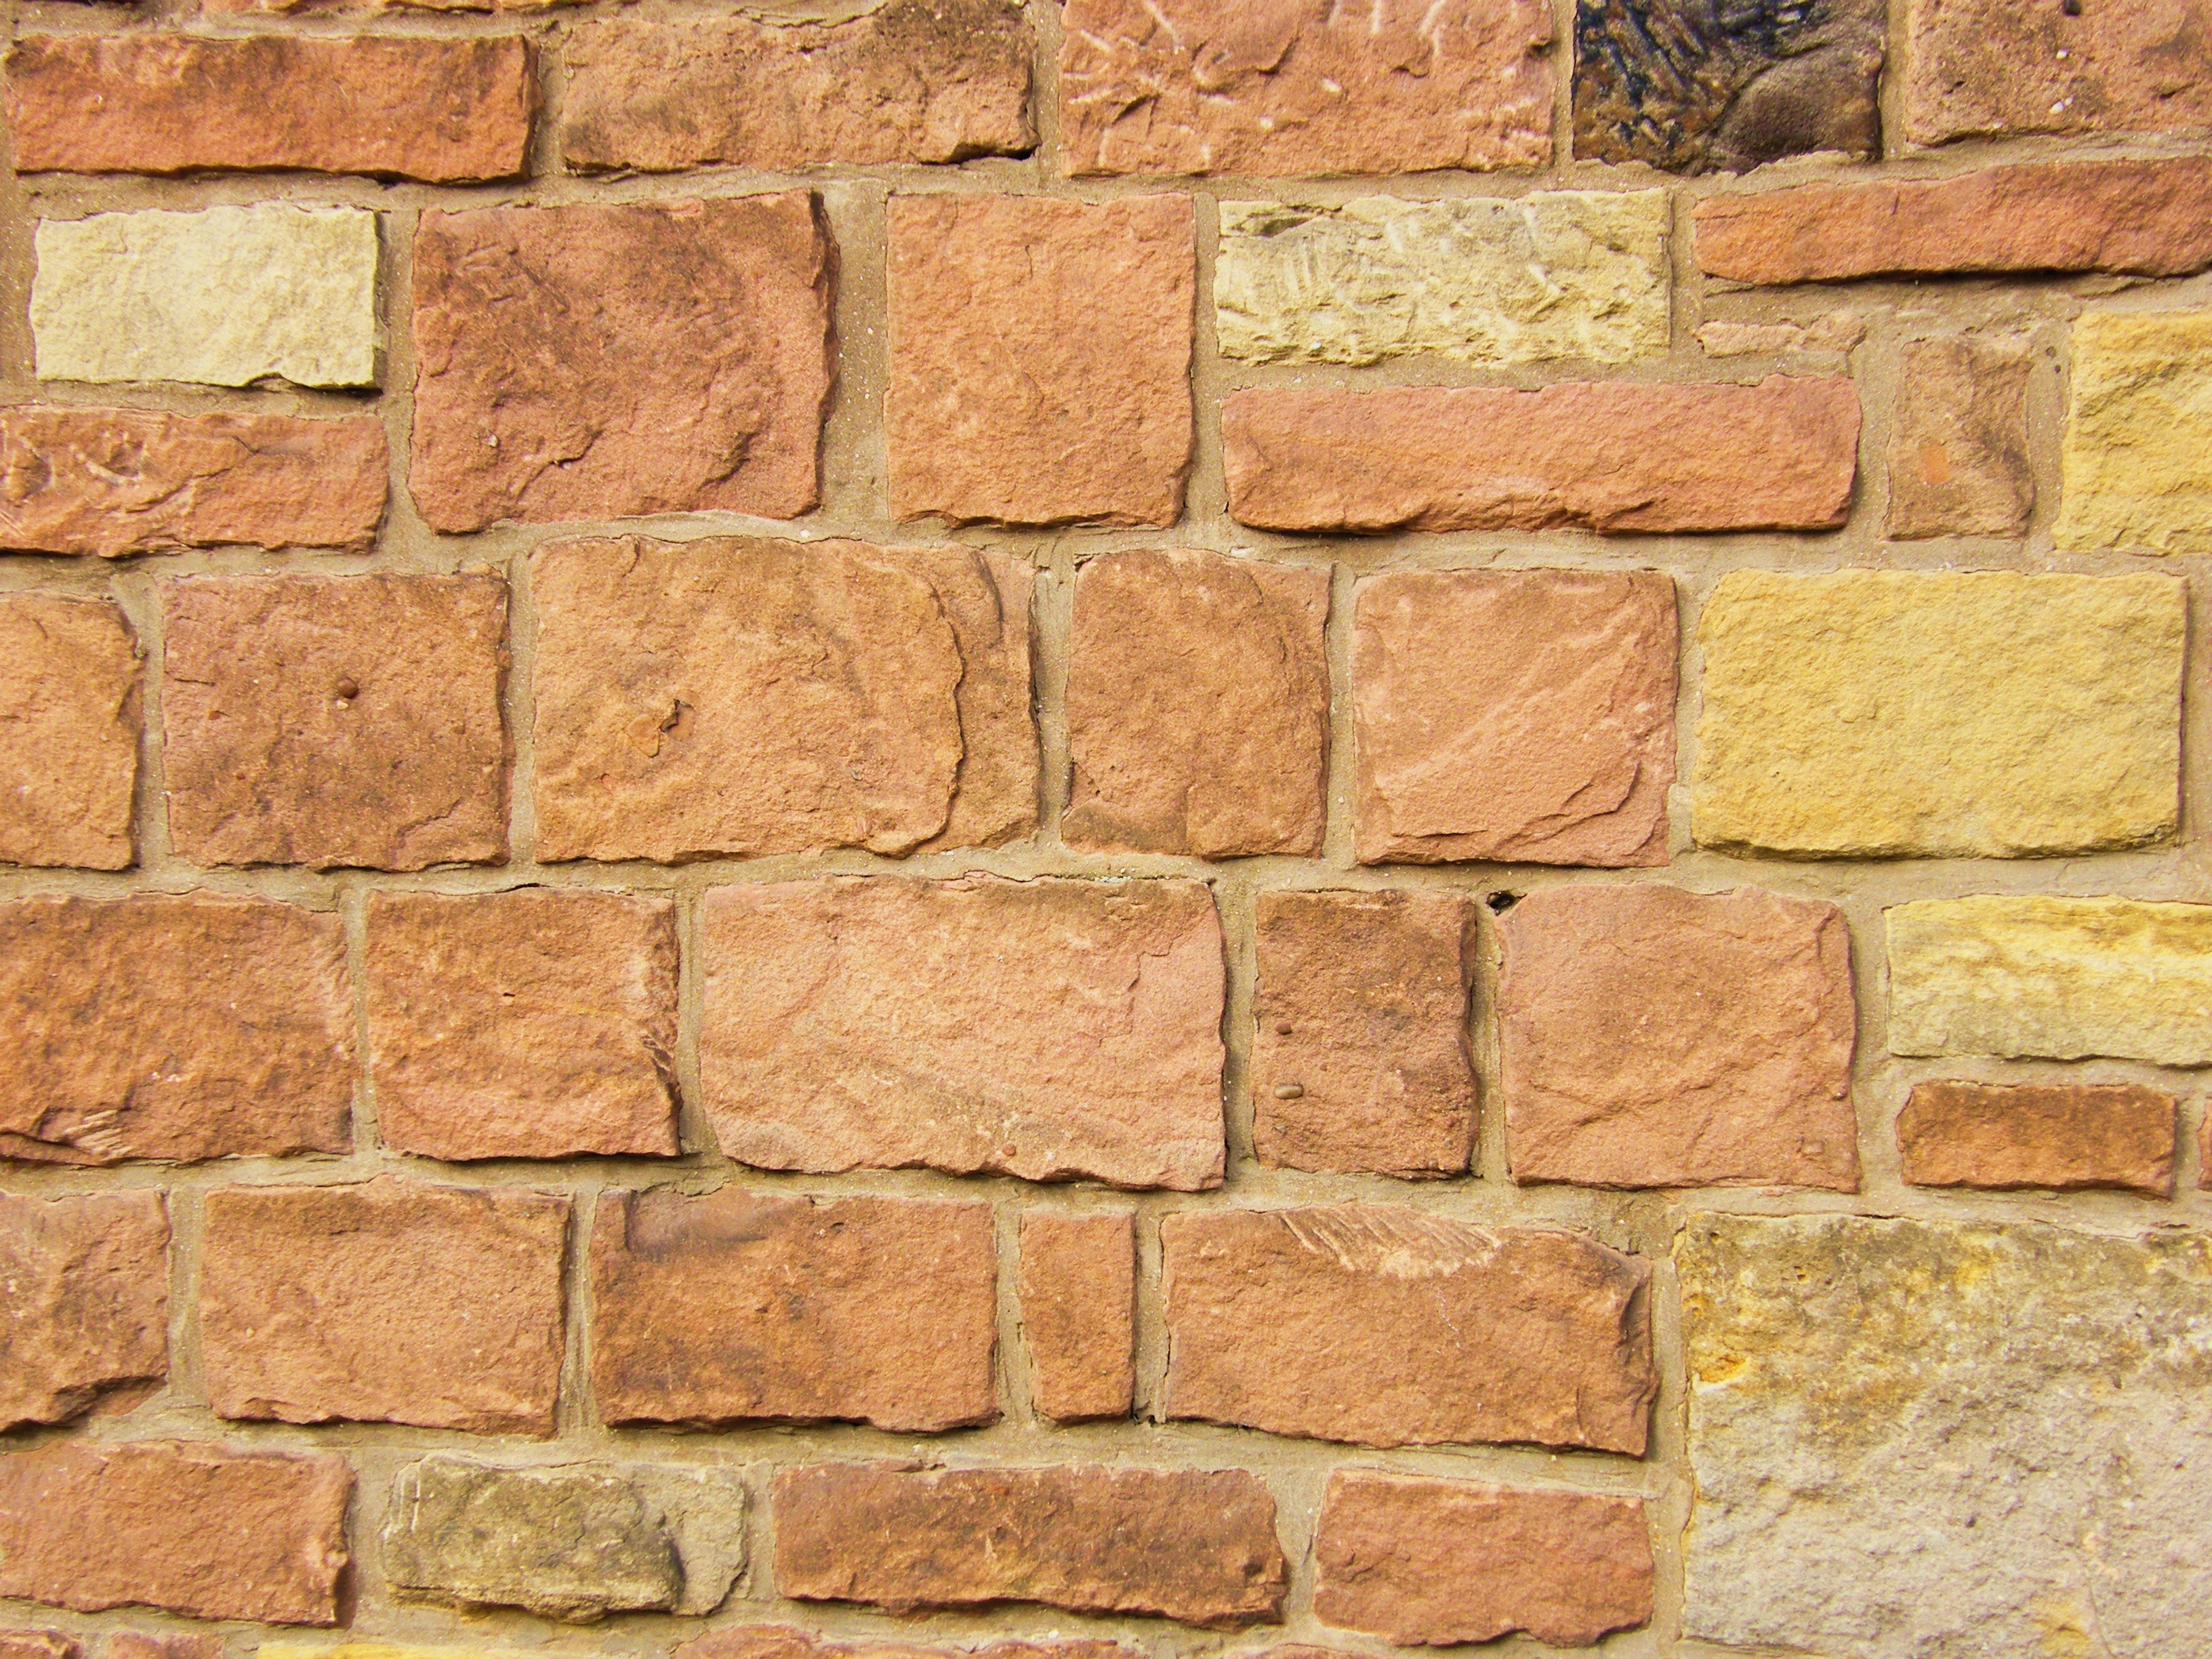
structure, texture, floor, wall, stone wall, brick, material, brick wall, background, wallpaper, brickwork, natural stone, sand stone, flooring